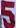
Number: 5